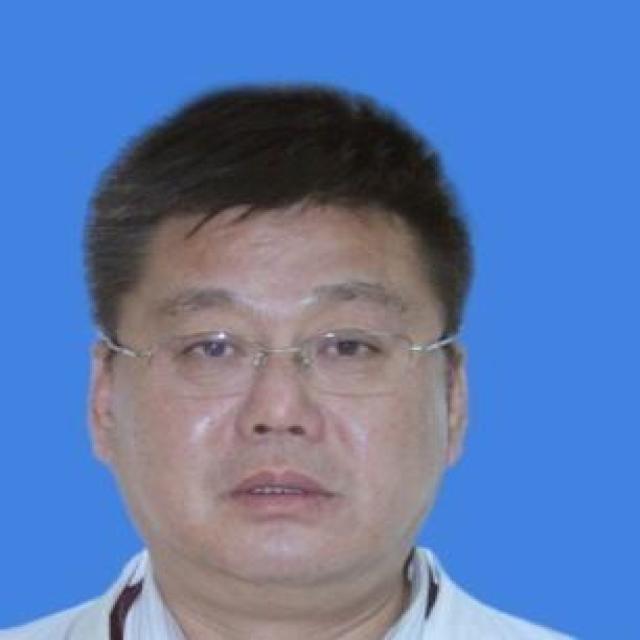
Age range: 45-64